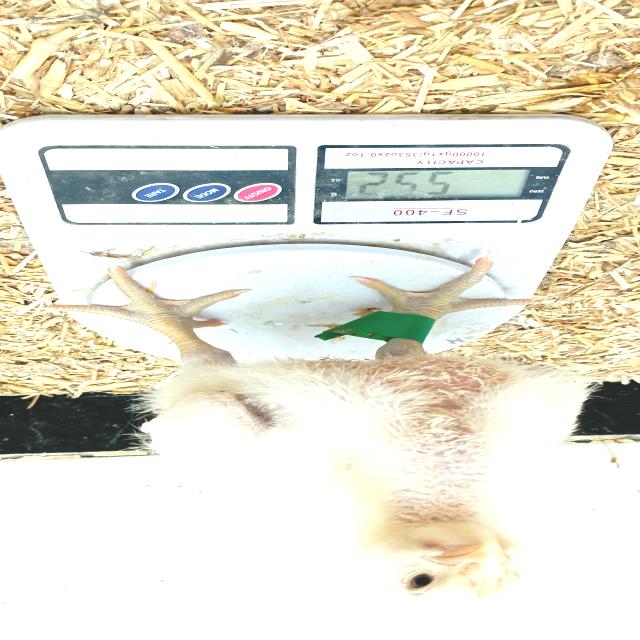
Weight: 552 g